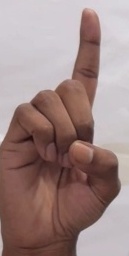
ASL sign: D